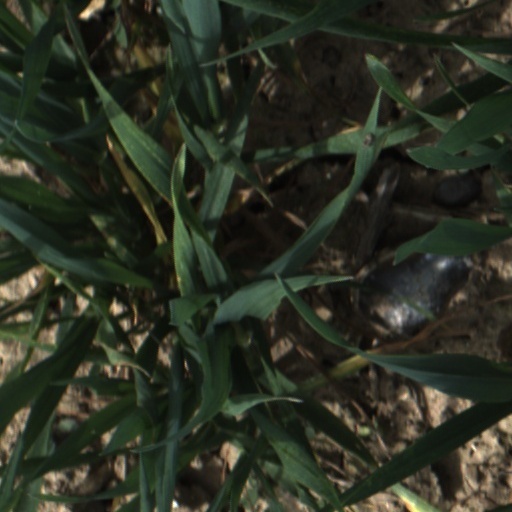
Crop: wheat